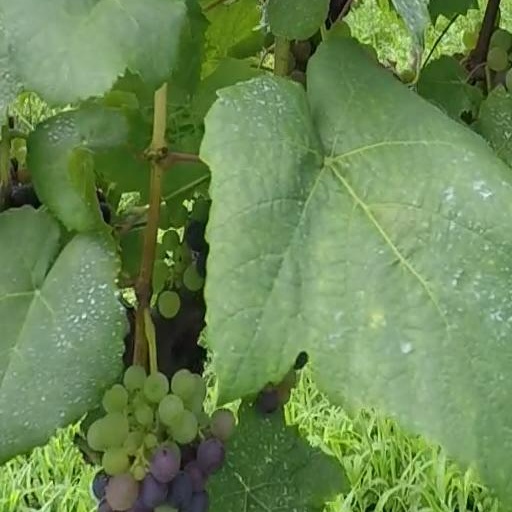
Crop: grape